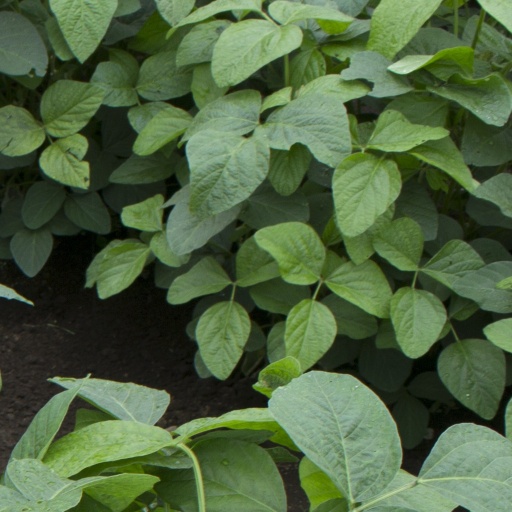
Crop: soybean